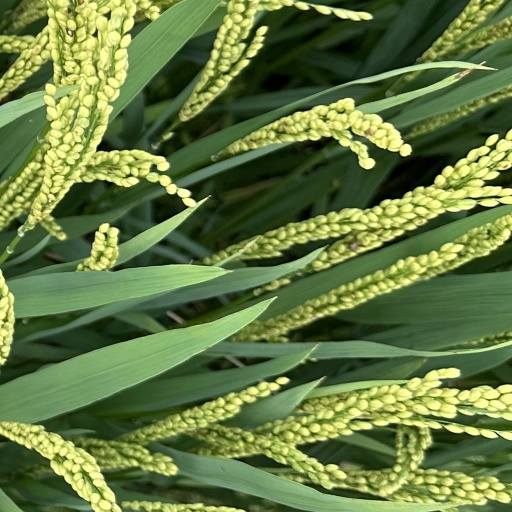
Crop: rice